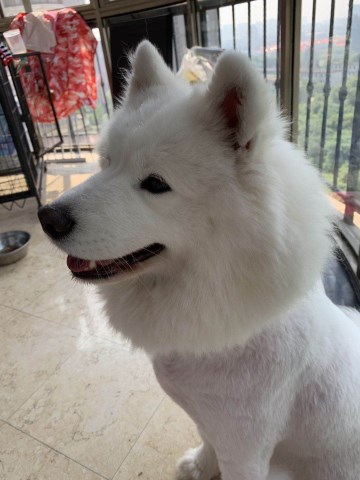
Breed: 2192-n000088-Samoyed